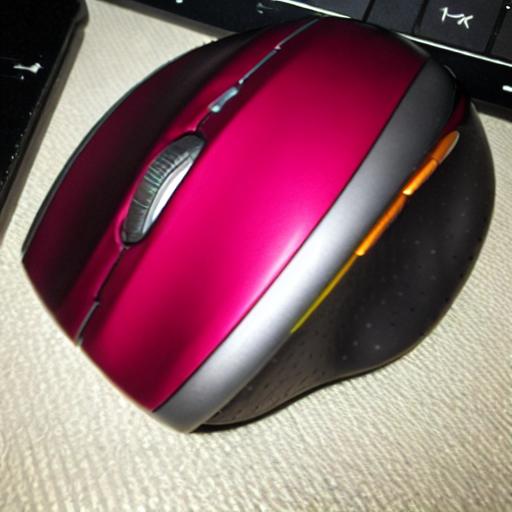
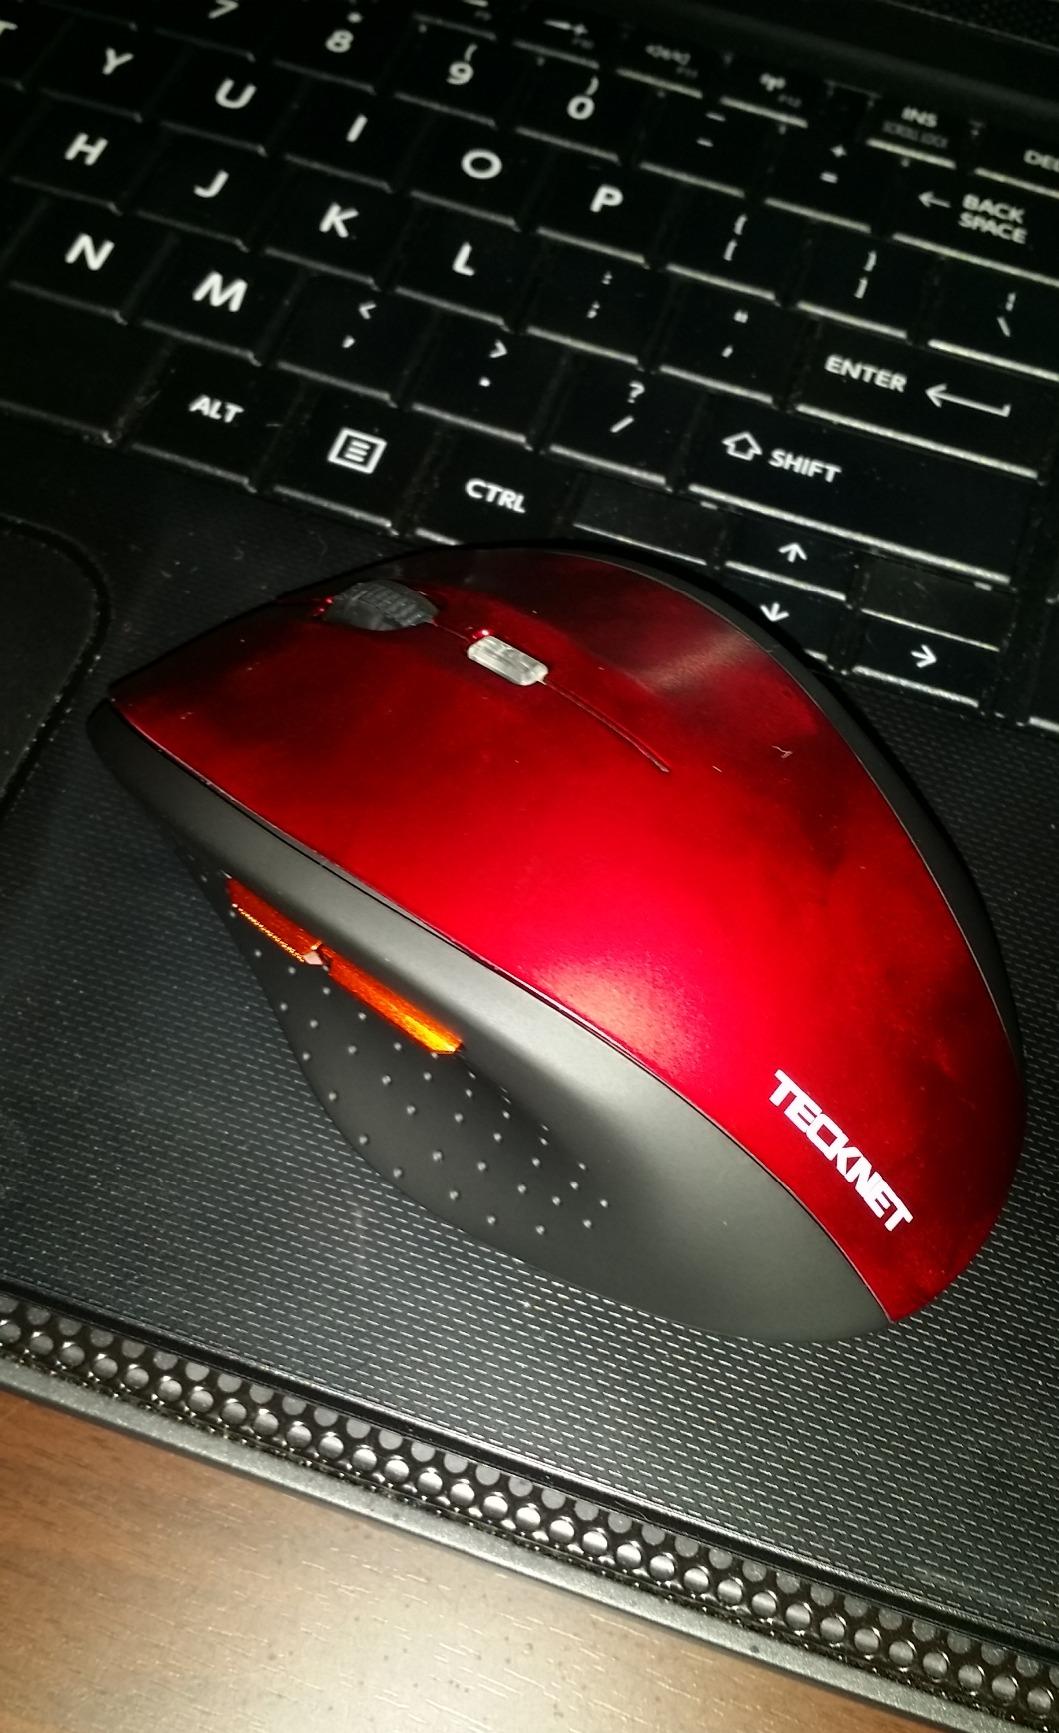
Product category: mouse
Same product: no